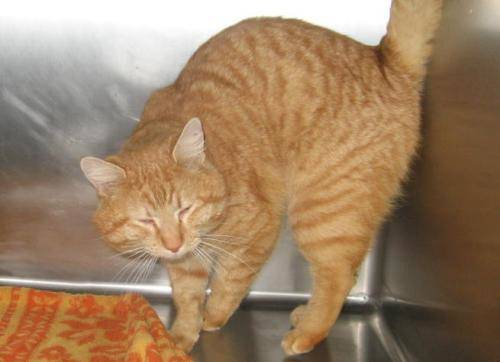
Label: cat